Europa Point Lighthouse

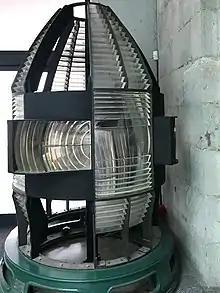
The 1956 optic on display (after it was removed from the lighthouse).

Later, between 1954 and 1956, further extensive changes were made and the introduction of electric lighting further improved visibility. As part of the upgrade, a much more powerful, revolving lens system was introduced for the primary optic: a Stone-Chance 2nd Order Catadioptric optic. By a complex arrangement of lenses and shades, the optic displayed an isophase white light (5 seconds on, 5 seconds off) when seen from most directions, but was seen as a red occulting light (on for 5.8 seconds, off for 4.2 seconds) within the red sector, covering the Pearl Rock. In addition, at this time, a separate red sector light was added, which projected a fixed red beam across the same sector from a room below the main light. To accommodate the new equipment, the height of the tower was increased by . Also, as part of this upgrade, a set of SuperTyfon foghorns was installed, mounted on their own engine-house, alongside the tower; they sounded one blast every 20 seconds.